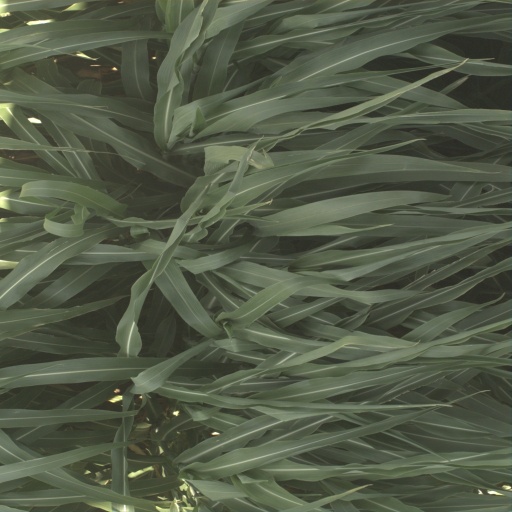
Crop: sorghum